Swedish colony of Saint Barthélemy

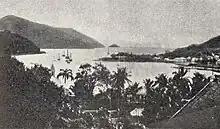
Photo about 1865

The Swedish colony of Saint Barthélemy existed for nearly a century. In 1784, one of French king Louis XVI's ministers ceded Saint Barthélemy to Sweden in exchange for trading rights in the Swedish port of Gothenburg. Swedish rule lasted until 1878 when the French repurchased the island.